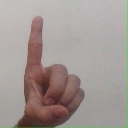
अक्षर: ड